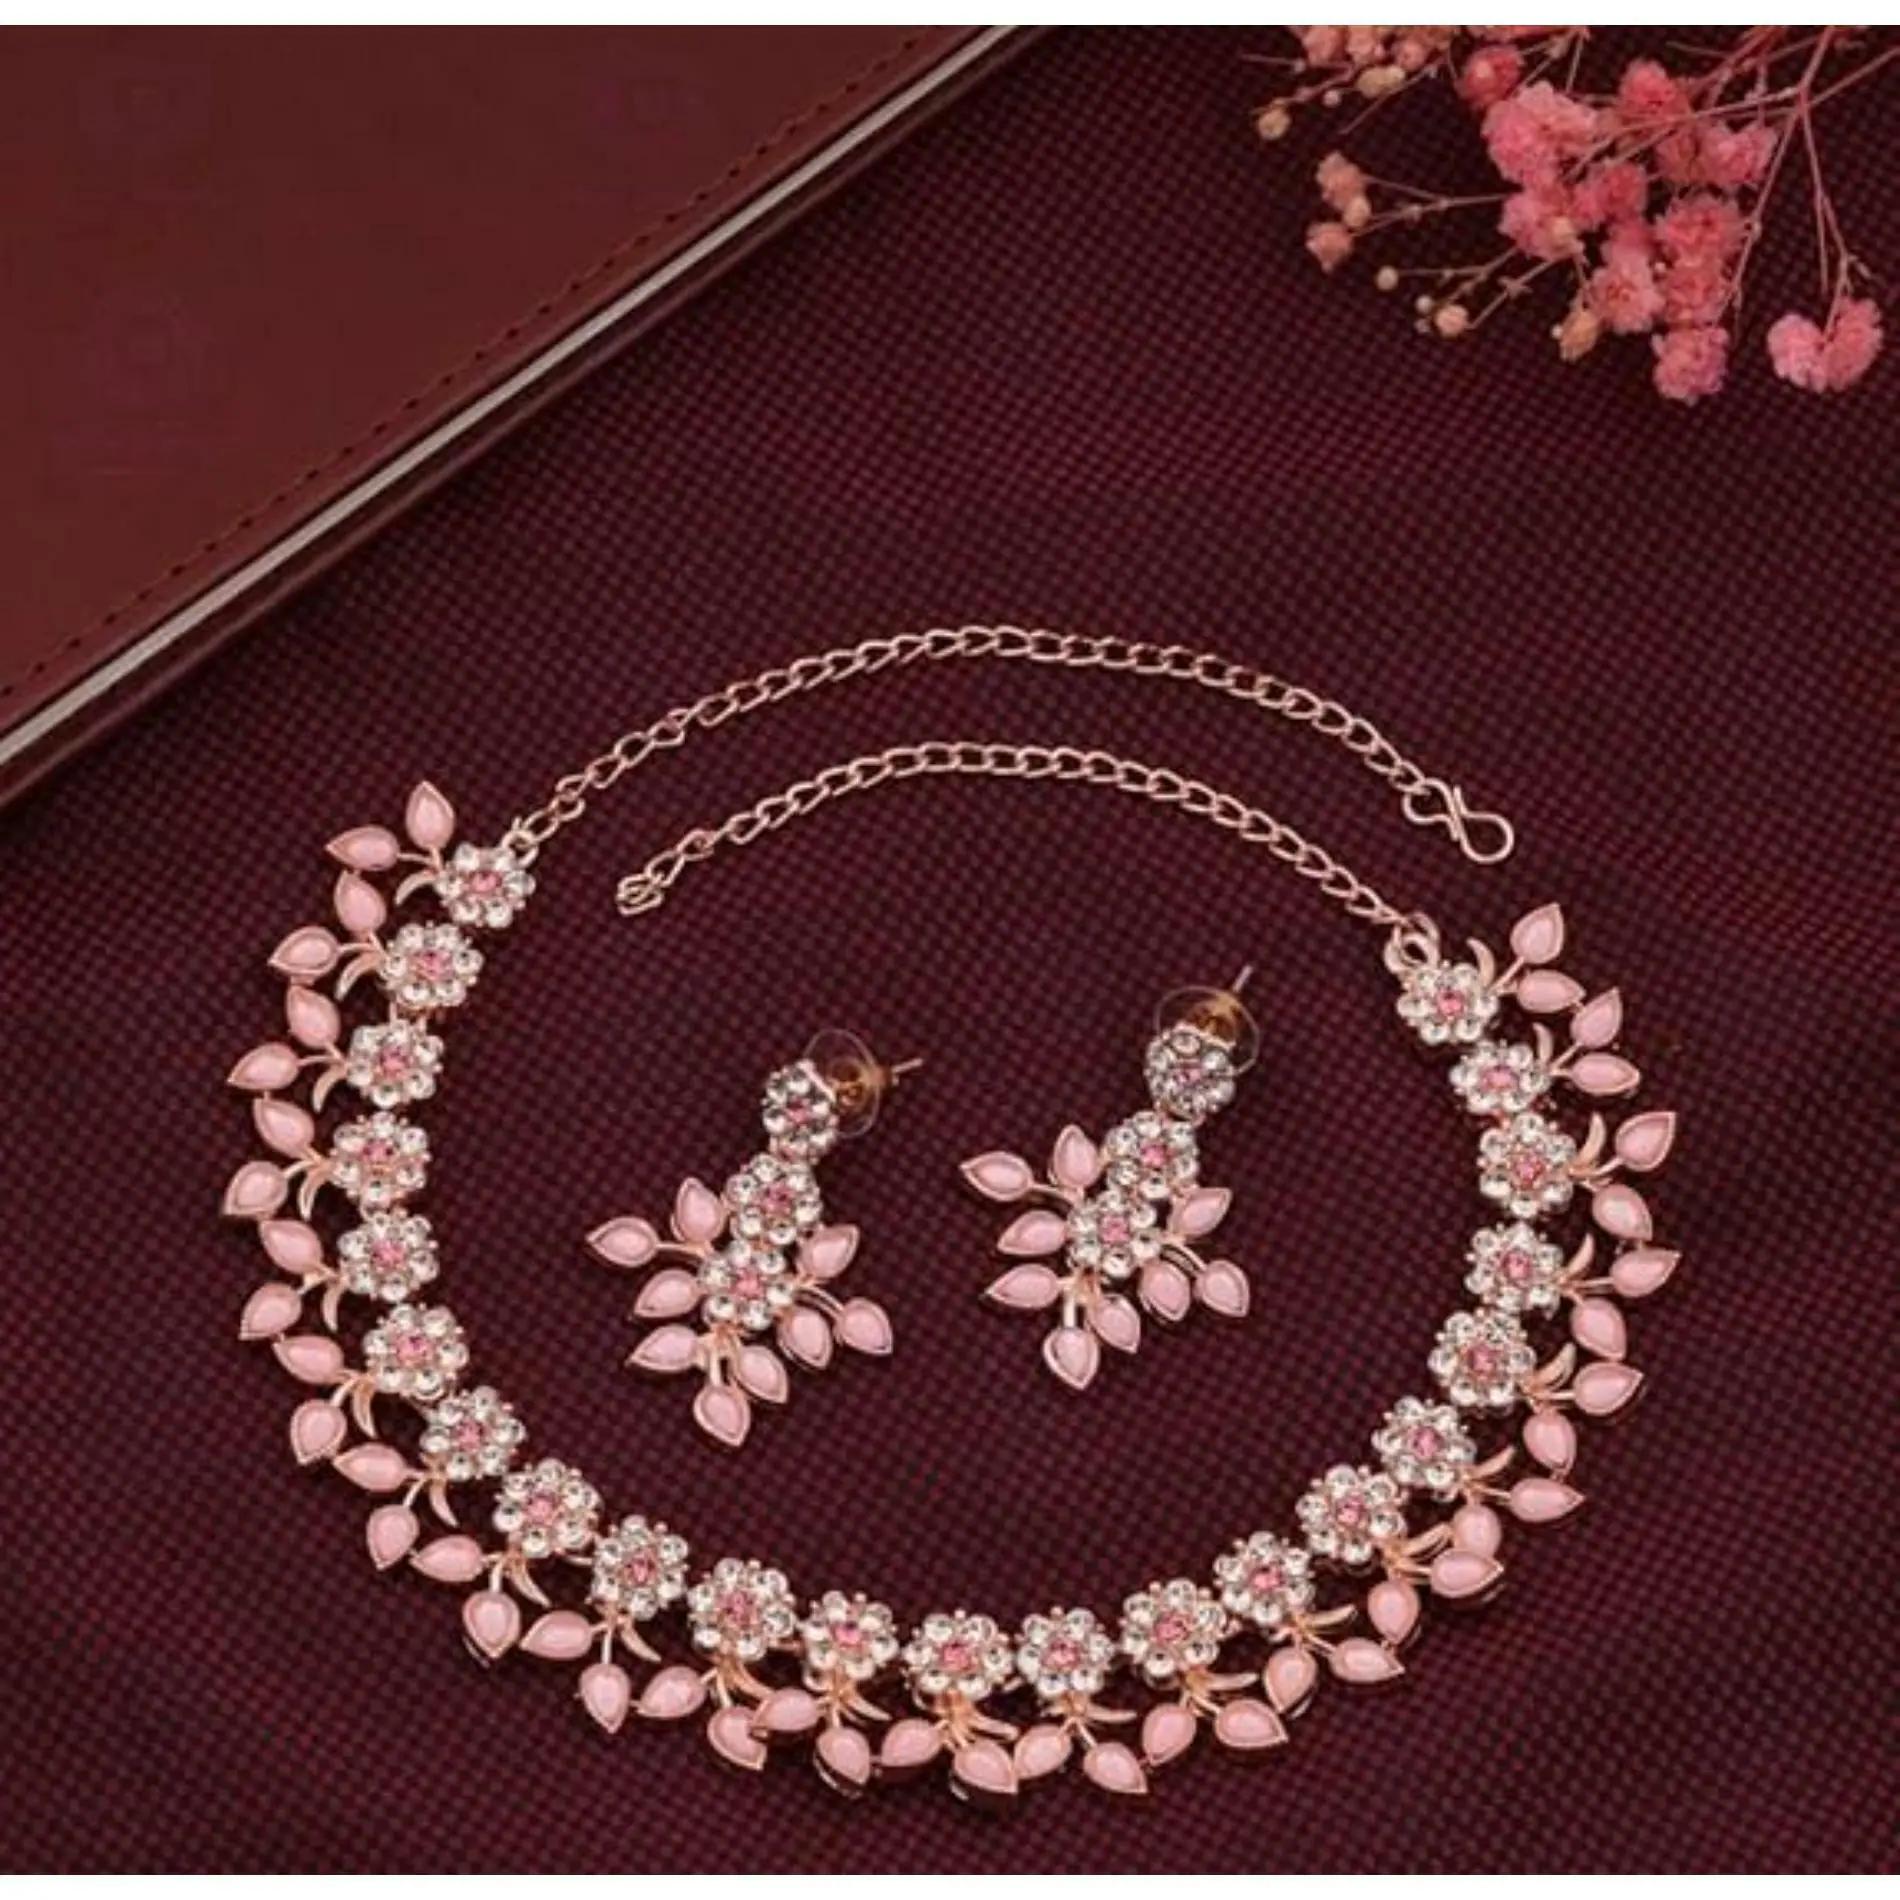
PIPALIYA Imitation Jewelry Necklace and Earrings Set - Embrace Varied Designs for Women's Fashion Brilliance
Type: Necklaces
Brand: PIPALIYA
Price: Rs. 259
Quality Materials: Crafted with high-quality materials, our necklaces and jewelry sets are durable and long-lasting.Quality Materials: Crafted with high-quality materials, our necklaces and jewelry sets are durable and long-lasting. Versatile Designs: Our jewelry sets offer versatile designs suitable for various occasions, from casual wear to formal events.Quality Materials: Crafted with high-quality materials, our necklaces and jewelry sets are durable and long-lasting.
Features: Versatile Designs: Our jewelry sets offer versatile designs suitable for various occasions, from casual wear to formal events.,Quality Materials: Crafted with high-quality materials, our necklaces and jewelry sets are durable and long-lasting.,Elegant and Timeless: The designs are elegant and timeless, adding a touch of sophistication to any outfit.,Bridal Collection: Explore our exquisite bridal jewelry sets, perfect for adding a touch of glamour to your special day.